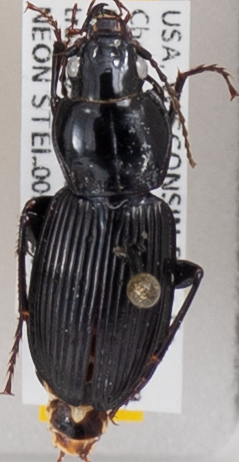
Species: Pterostichus novus
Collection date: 2022-08-09
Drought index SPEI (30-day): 0.304
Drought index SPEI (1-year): -0.676
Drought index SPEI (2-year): -0.404